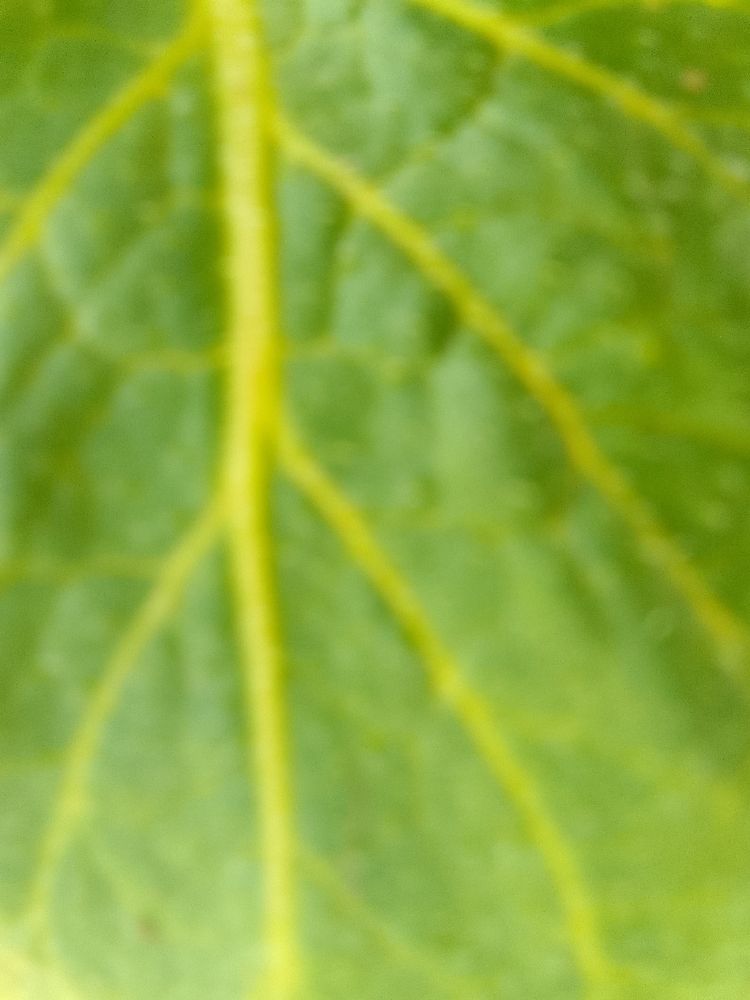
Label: Healthy